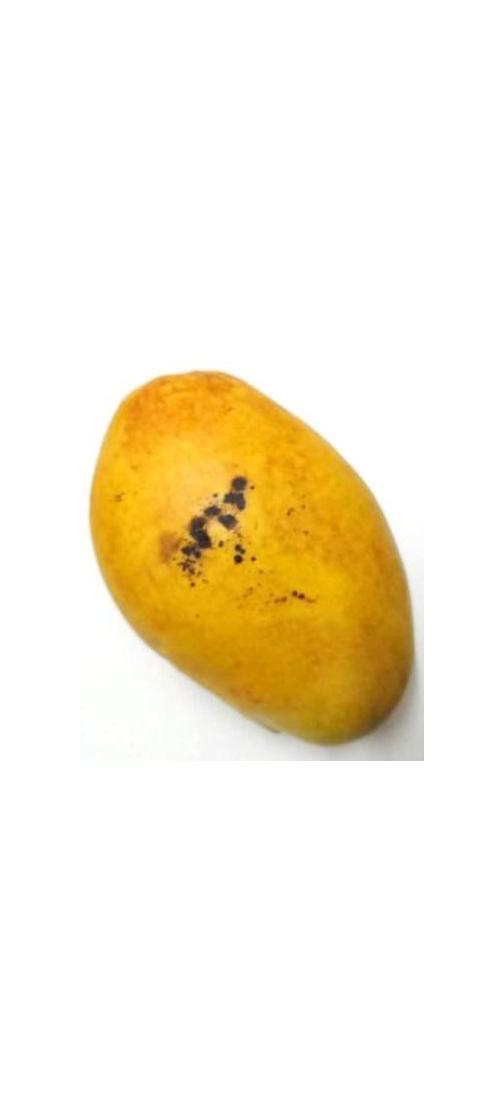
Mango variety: Bari-11